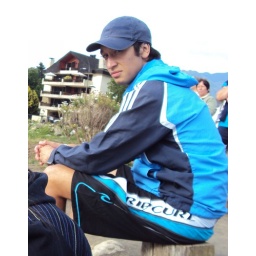
all was golden in the sky